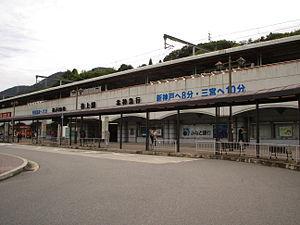
La gare de Tanigami est une gare ferroviaire et une station du métro de Kobe située dans la ville de Kobe, dans la préfecture de Hyōgo au Japon. Elle est exploitée par la compagnie Shintetsu et le Bureau des transports municipaux de Kobe.